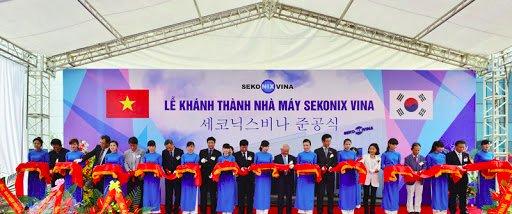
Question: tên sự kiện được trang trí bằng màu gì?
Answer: tên sự kiện được trang trí bằng màu xanh dương